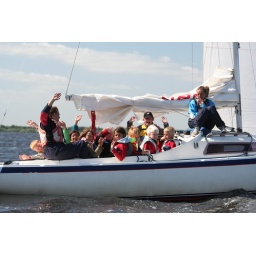
Zomerkamp 2006 op de Braassemermeer in Roelofarendsveen. Foto gemaakt door Marco van der Krogt - Leiderdorp